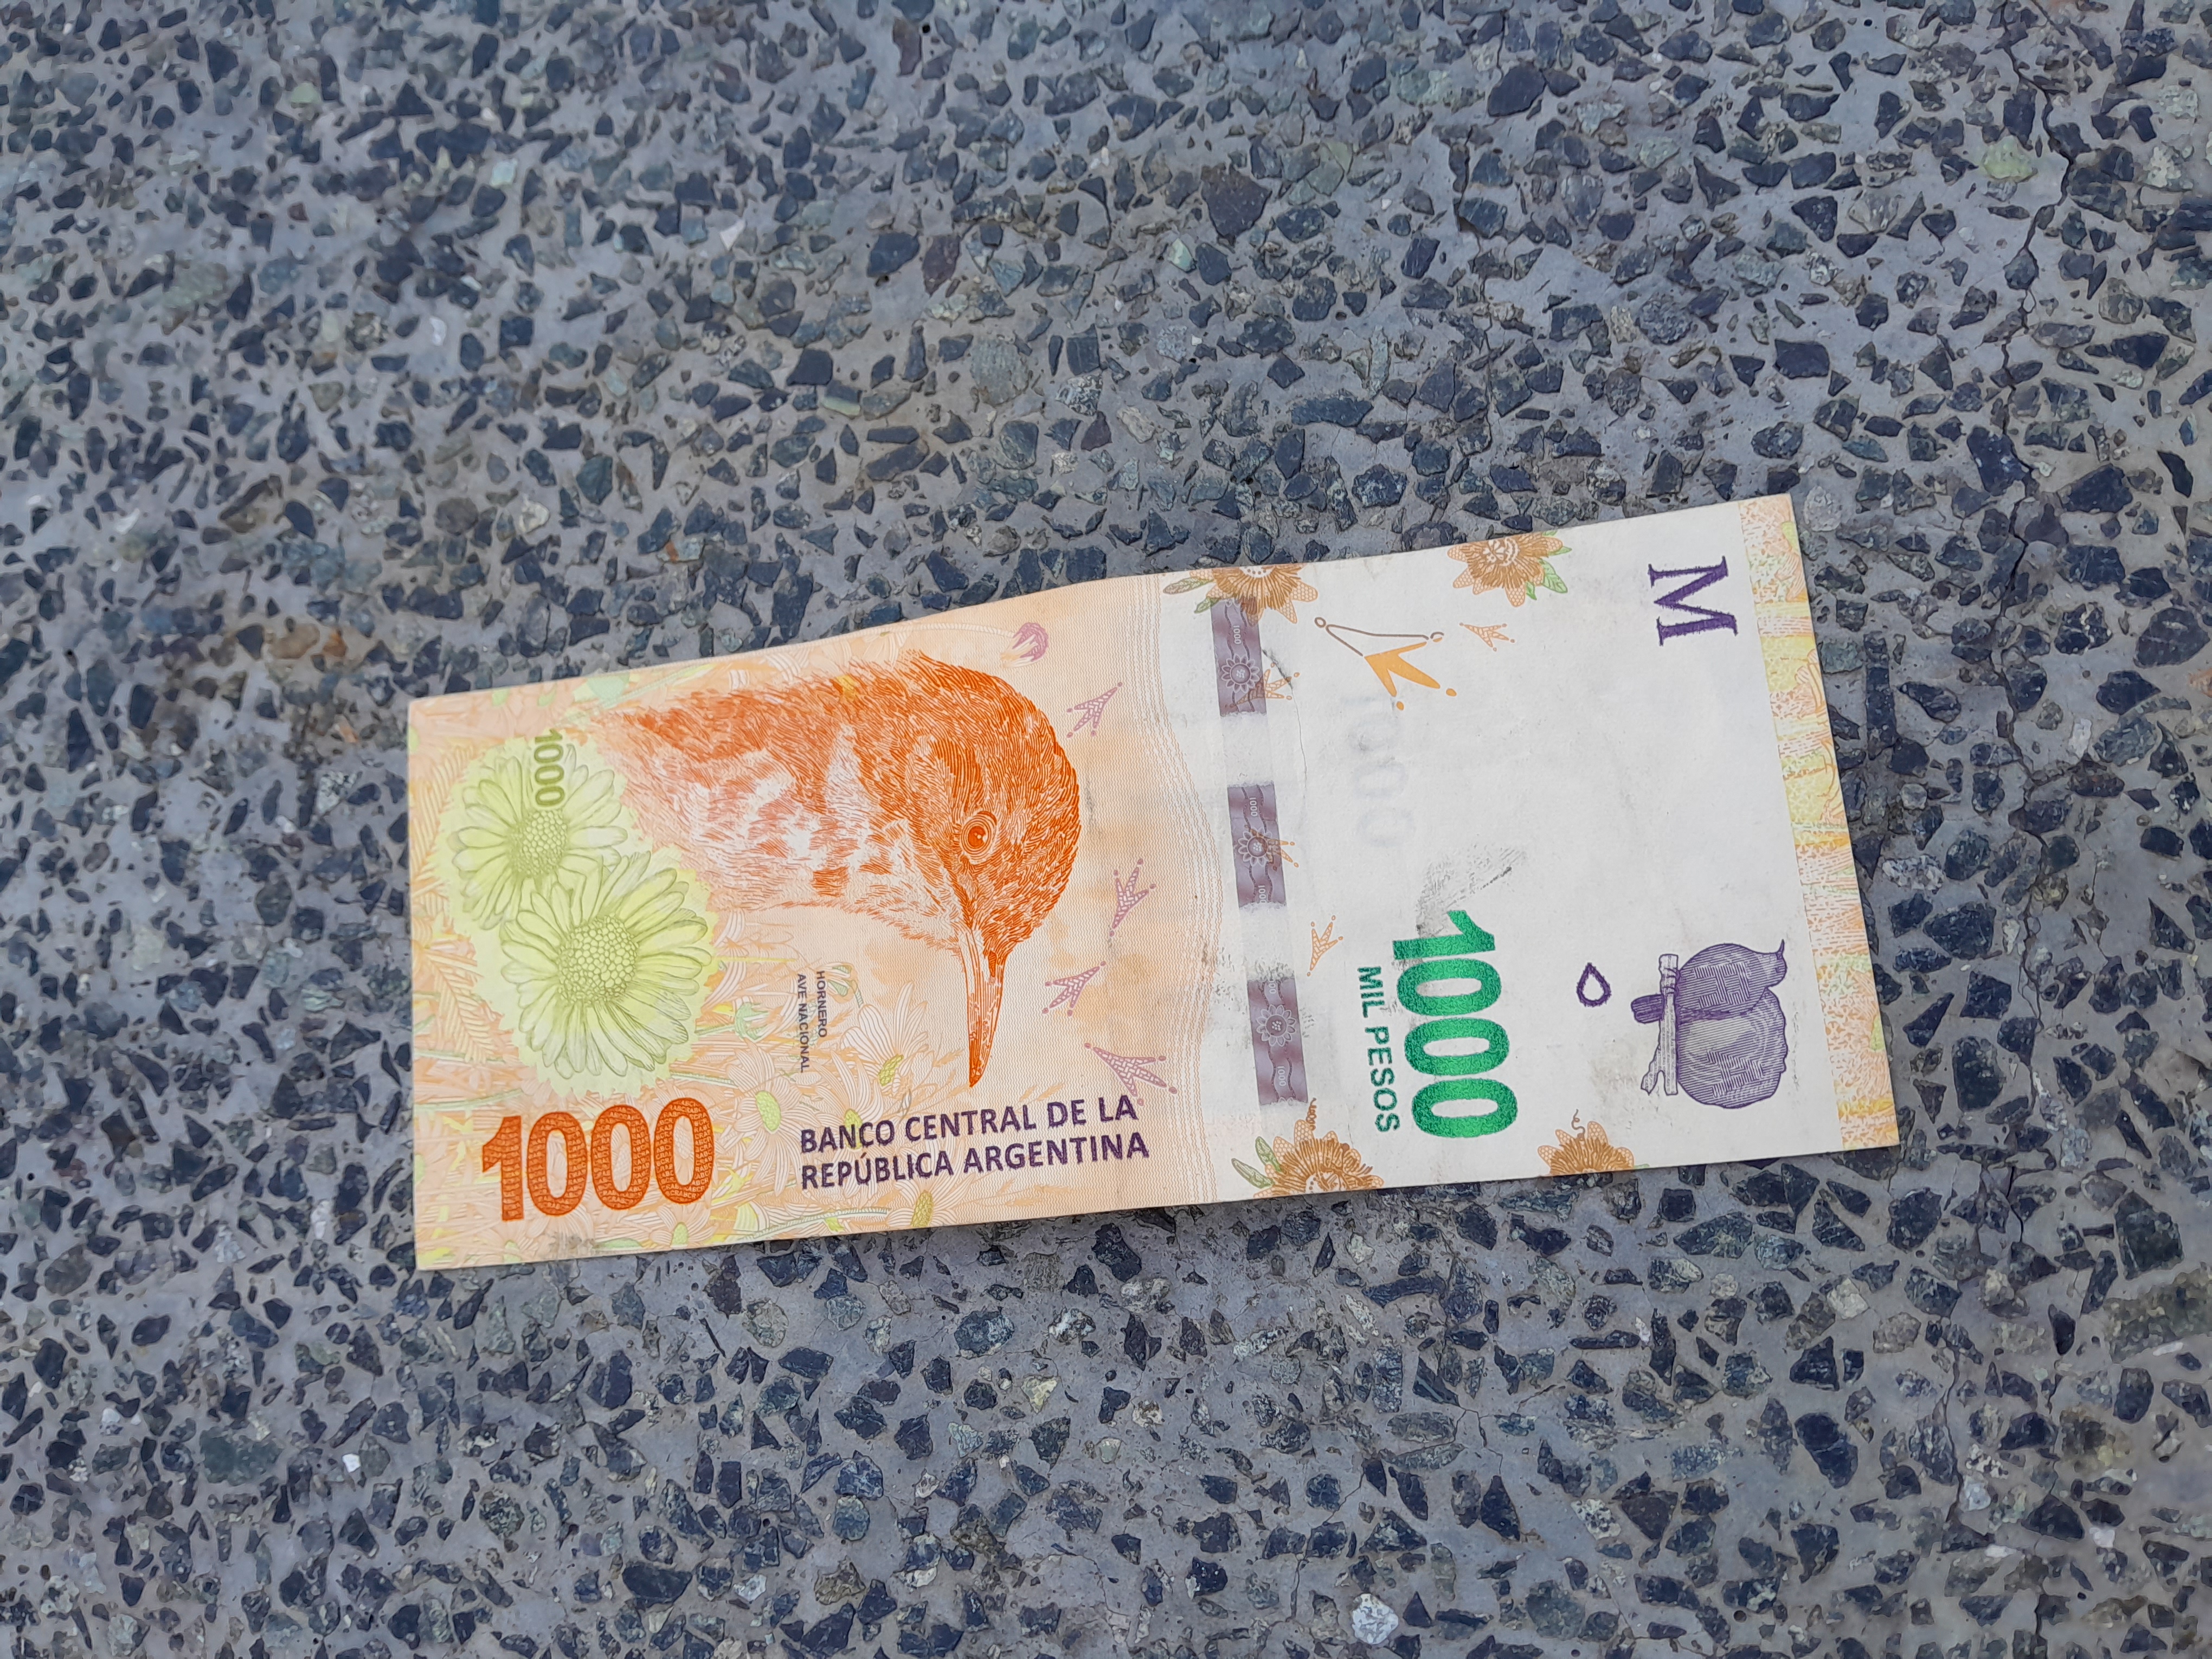
Denominación: 1000